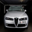
Label: automobile